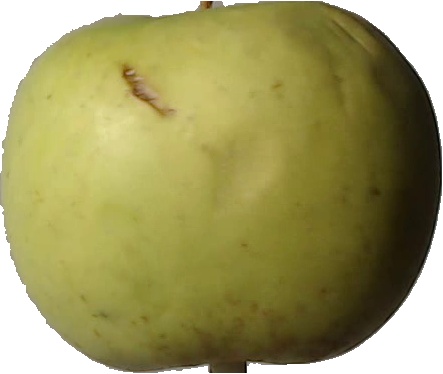
Label: apple_golden_3